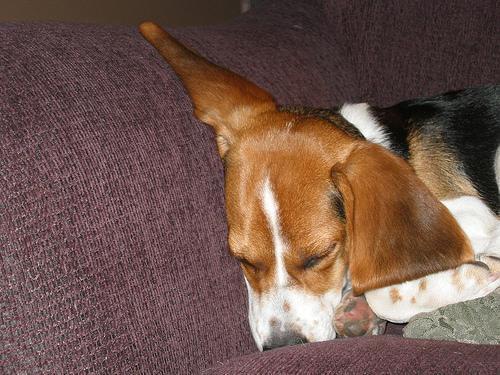
beagle